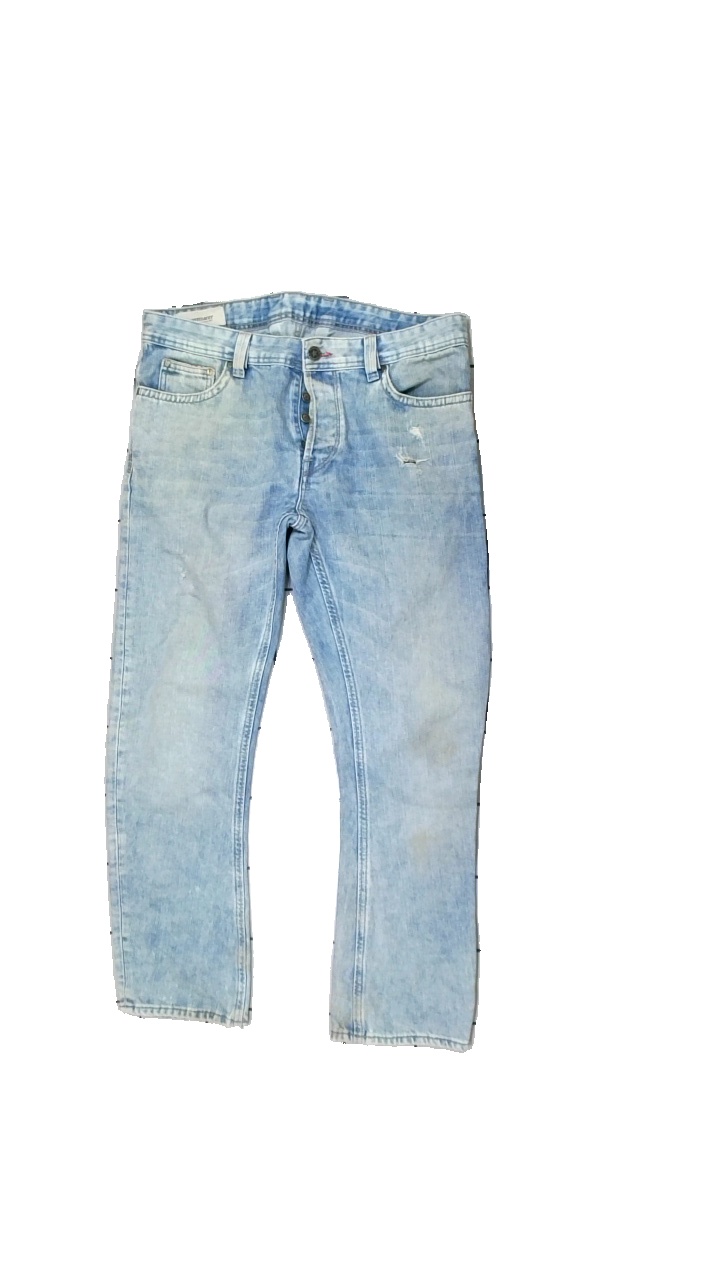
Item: Jeans (Ladies)
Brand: Dressman
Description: jeans
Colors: Blue
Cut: Regular
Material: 100% Cotton
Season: All
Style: Denim
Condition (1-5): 2
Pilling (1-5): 5
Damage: stains
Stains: Major
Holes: Minor
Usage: Recycle
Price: <50